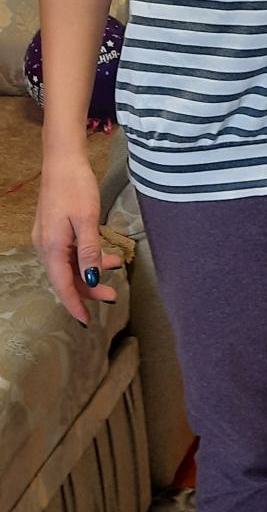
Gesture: no_gesture